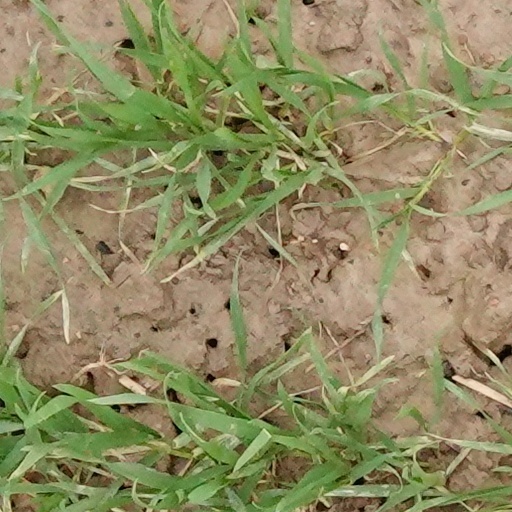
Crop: wheat